Fayetteville Convention

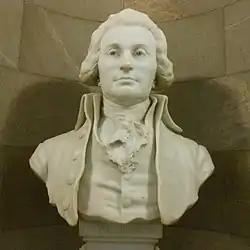
Governor Samuel Johnston presided over the Convention

The Fayetteville Convention was a meeting by 271 delegates from North Carolina to ratify the US Constitution. Governor Samuel Johnston presided over the convention, which met in Fayetteville, North Carolina, from November 16 to 23, 1789 to debate on and decide on the ratification of the Constitution, which had recommended to the states by the Philadelphia Convention during the summer of 1787. The delegates ratified the Constitution by a vote of 194 to 77, thus making North Carolina the 12th state to ratify the constitution.